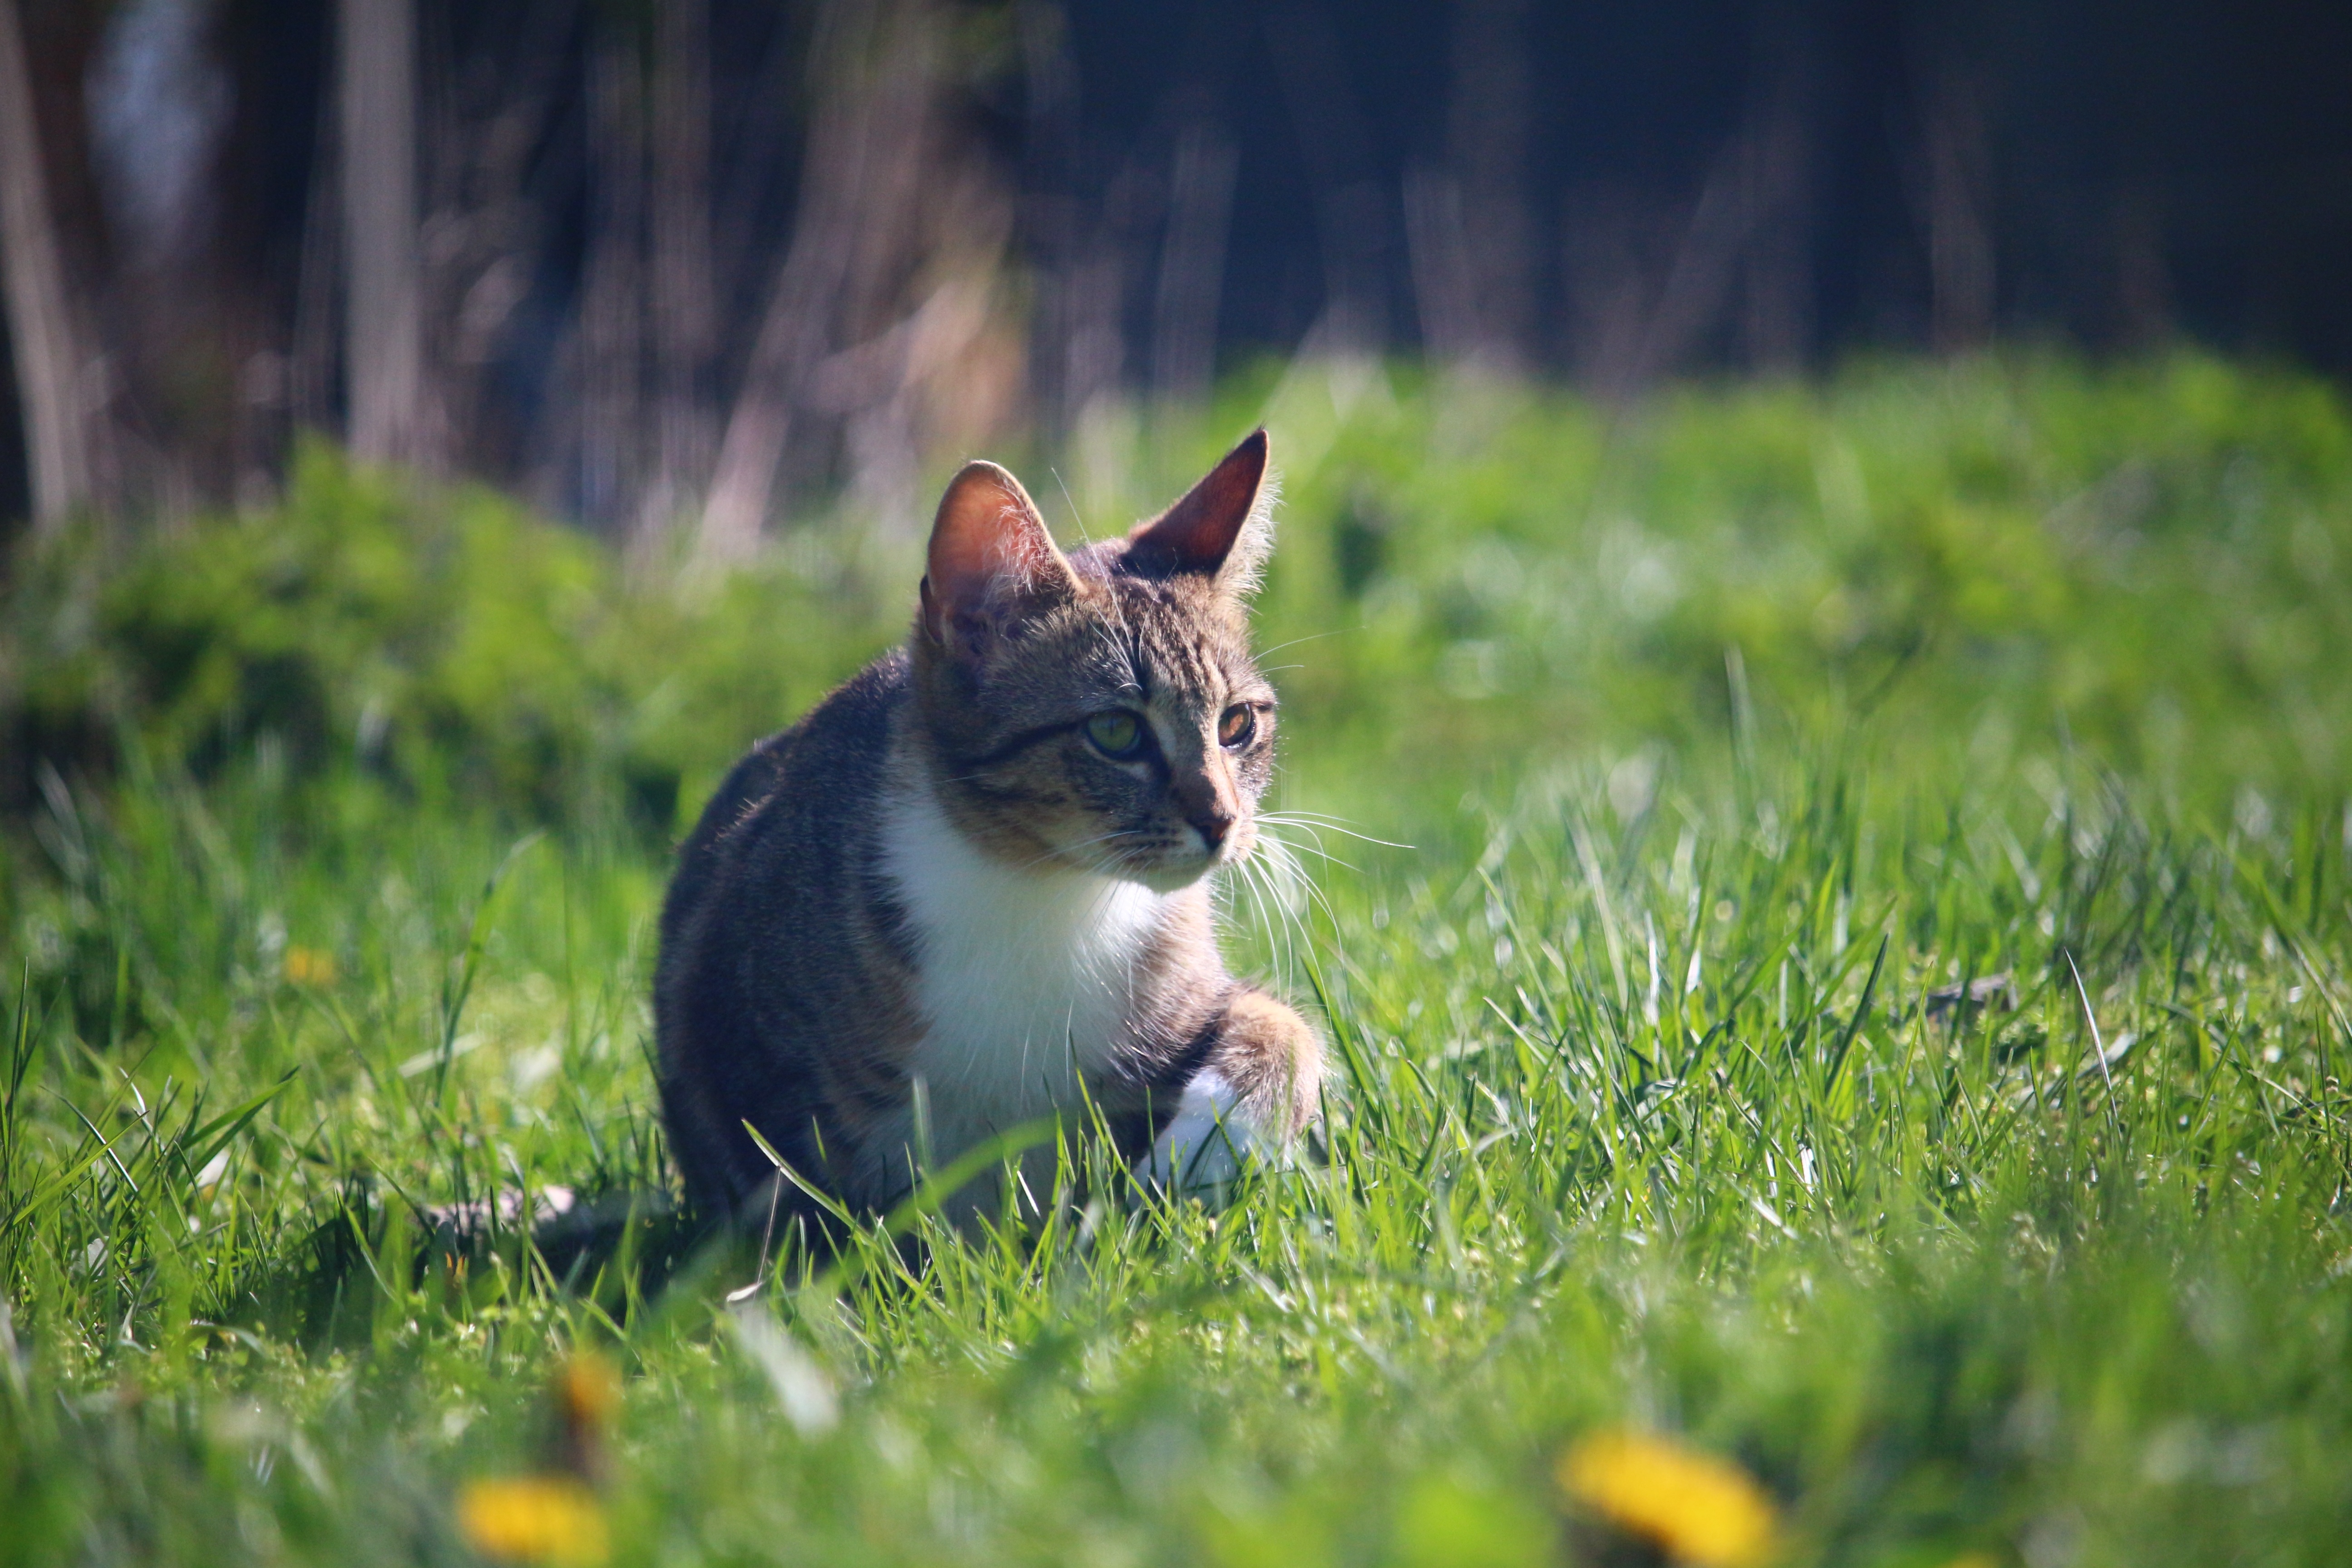
nature, grass, lawn, meadow, wildlife, green, kitten, cat, mammal, fauna, whiskers, vertebrate, mieze, domestic cat, mackerel, tiger cat, cat face, small to medium sized cats, cat like mammal